George Henry Gordon

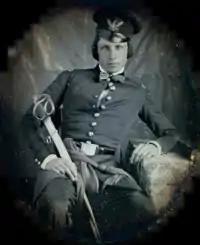
Lieutenant Gordon, ca. 1846

When the Civil War erupted in 1861, Gordon organized and became colonel of the 2nd Regiment Massachusetts Volunteer Infantry. The regiment served guarding the upper Potomac River and Frederick, Maryland, and in the spring of 1862, Gordon served under Maj. Gen. Nathaniel P. Banks, unsuccessfully opposing Maj. Gen. Stonewall Jackson in the Shenandoah Valley. Gordon was appointed a brigadier general of volunteers on June 12, 1862, to rank from June 9, 1862.